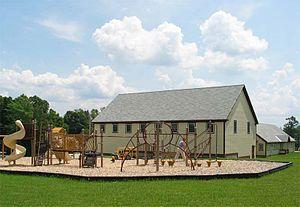
Tinmouth est une ville située dans le comté de Rutland, dans l'État du Vermont, aux États-Unis.